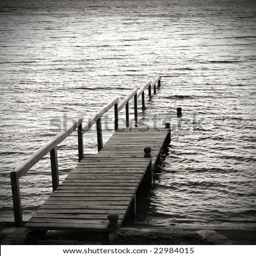
a dock going underwater into a lake